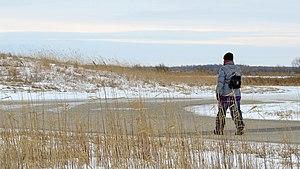
La psycho-oncologie est un domaine interdisciplinaire d'étude et de pratique liée à la spécialité médicale de l'oncologie ou cancérologie. La psycho-oncologie est parfois aussi nommée oncologie psychosociale ou oncologie comportementale.